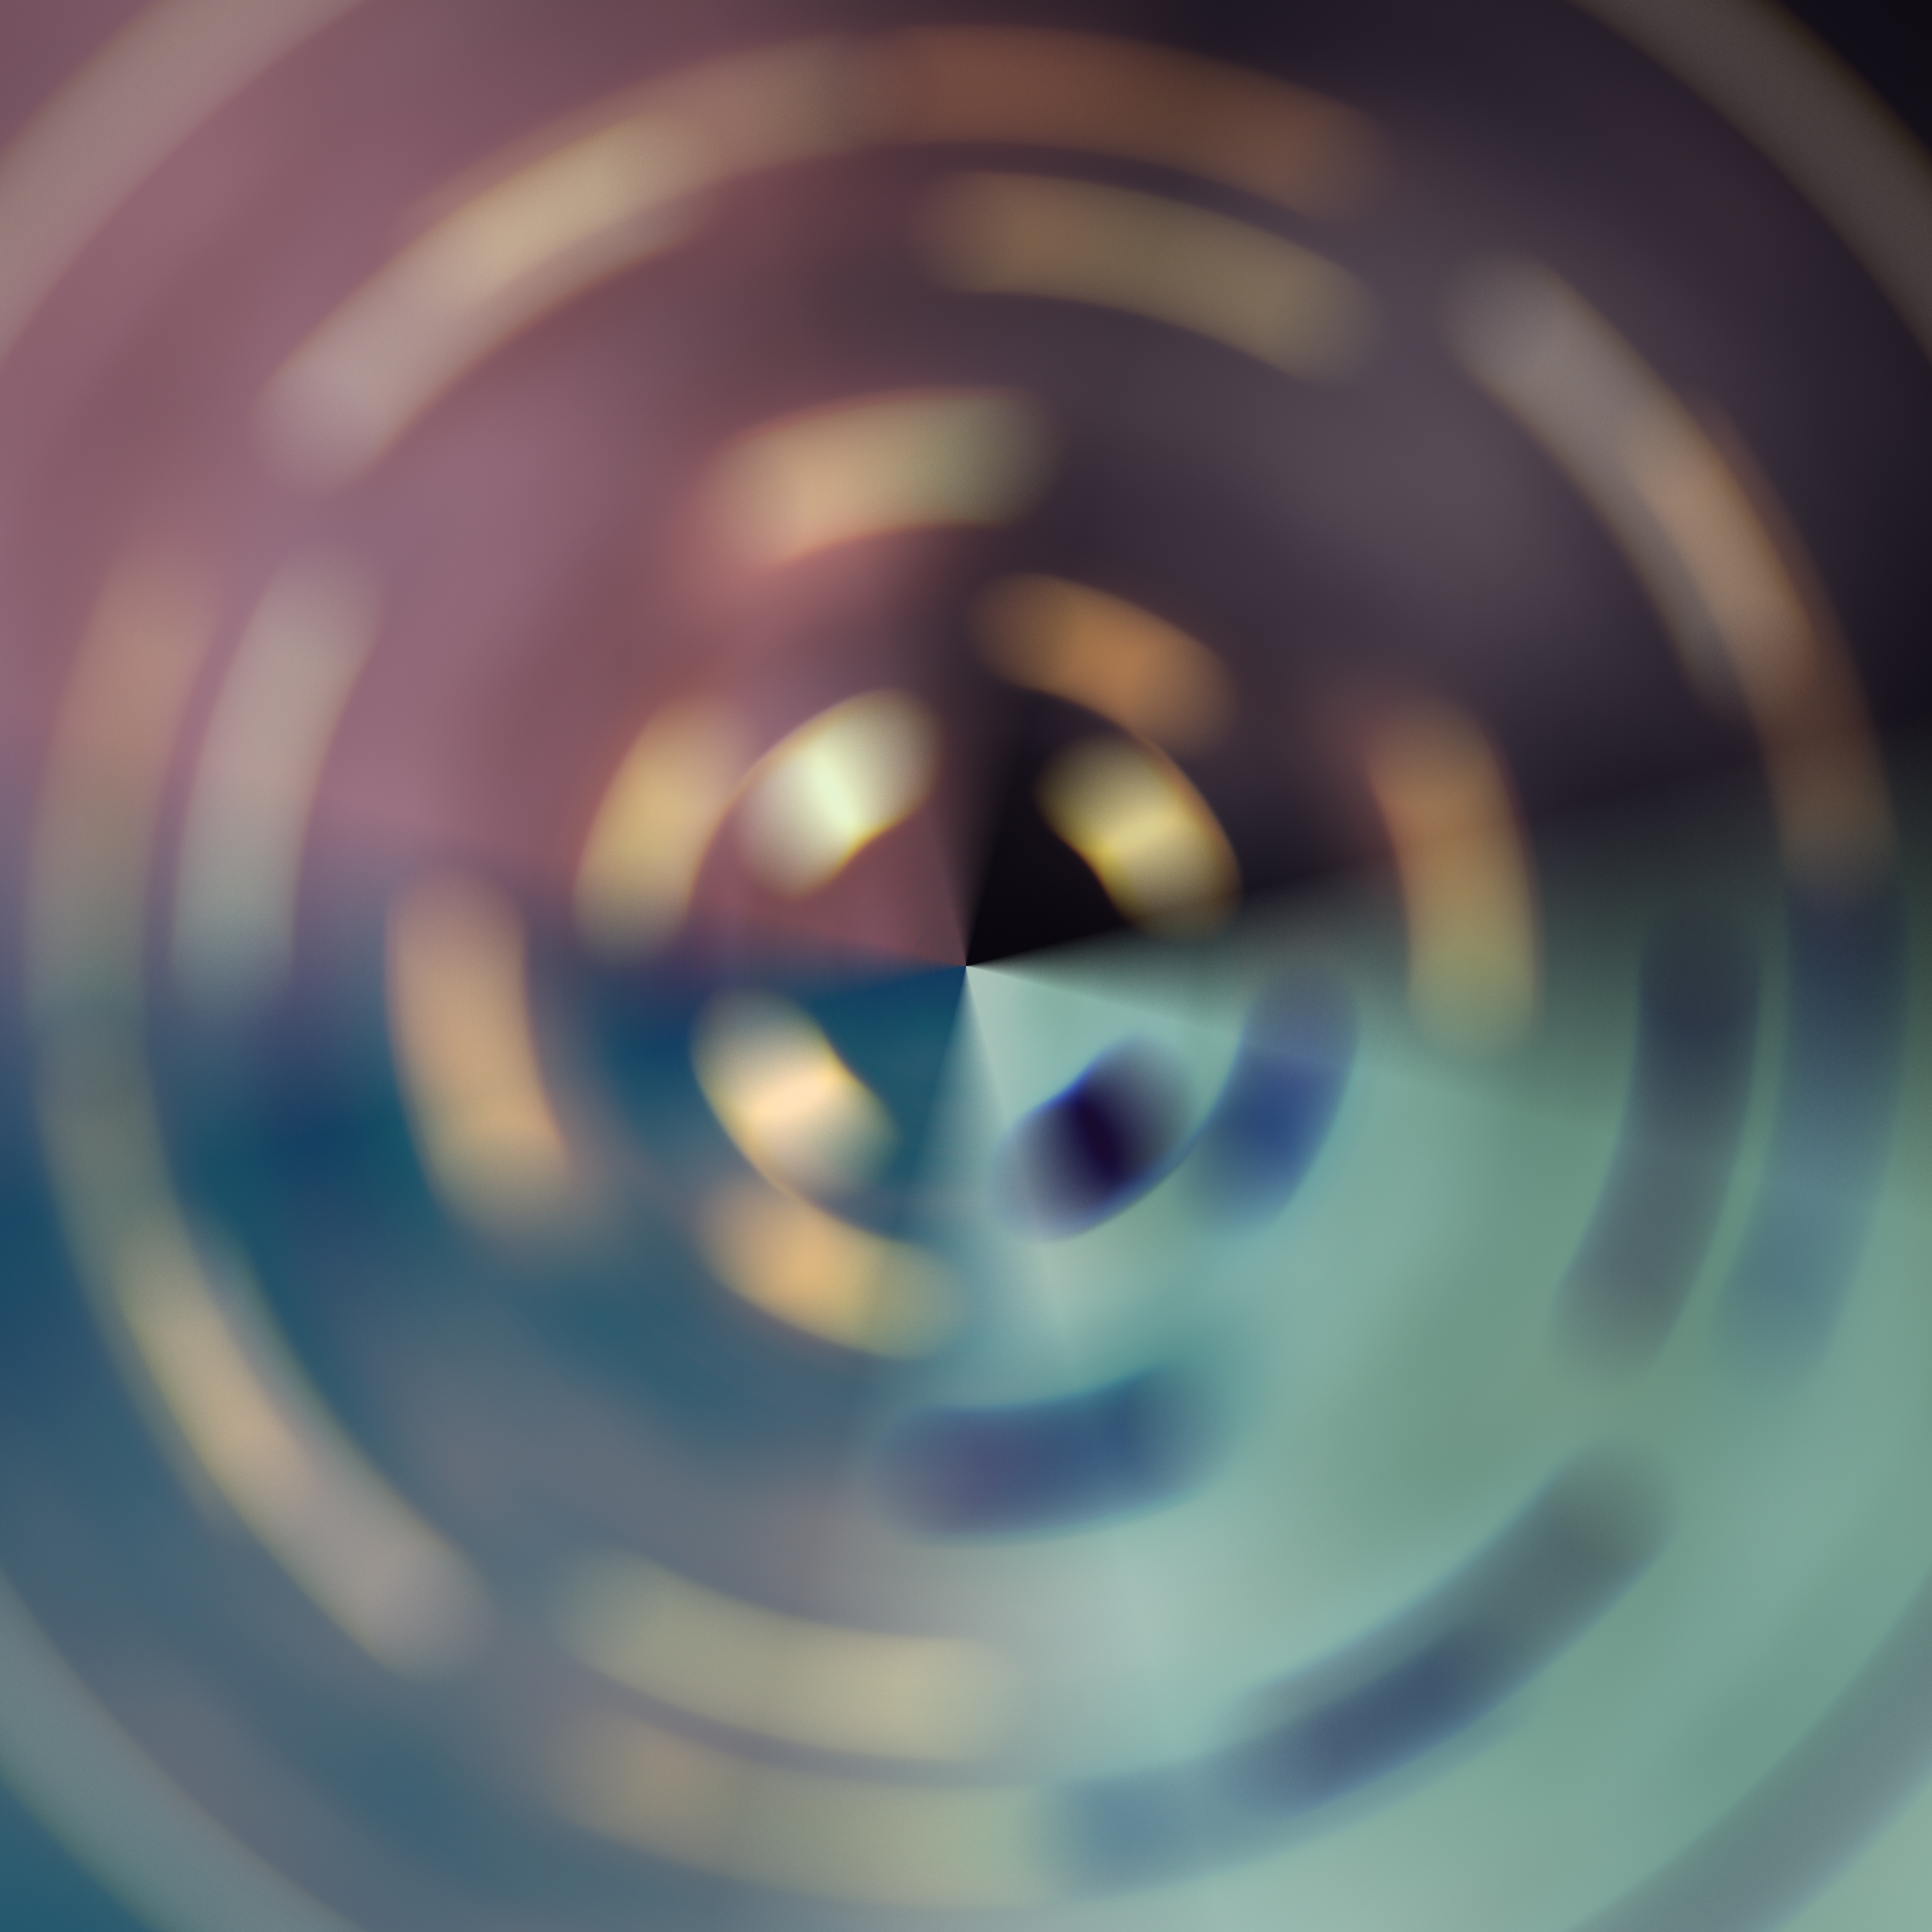
drop, light, bokeh, blur, abstract, photography, sunlight, spiral, flower, line, green, geometric, reflection, color, blue, circle, close up, lights, colors, circular, eye, sphere, organ, shape, effect, points, macro photography, atmosphere of earth, computer wallpaper, compact disc, radial blur